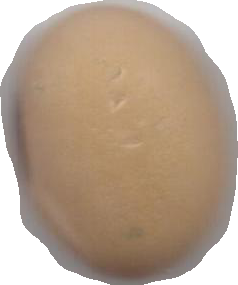
Variety: Anjasmoro